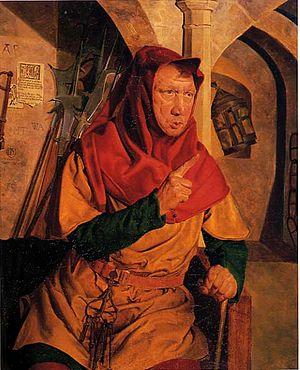
William Kempe, appelé également Will Kemp, mort sans doute le 2 novembre 1603, était un acteur anglais de la période élisabéthaine ayant appartenu à la troupe du lord chambellan, pour laquelle Shakespeare a vraisemblablement commencé à écrire. Kempe est principalement connu pour ses rôles de clown dans lesquels il s'est spécialisé. Il fait également partie des premiers actionnaires du théâtre du Globe avec Shakespeare. Il est considéré par ses contemporains comme le successeur du grand clown, Richard Tarlton tant dans la faveur de la reine que dans l'opinion du public.
Robert Armin était un acteur anglais, membre de la troupe du lord chambellan, dont faisait aussi partie Shakespeare. Il en devint le comique principal après le départ de William Kempe vers 1600. Dramaturge, il a écrit aussi la comédie The Two Maids of More Clacke, ainsi que Folle upon Foole, A Nest of Ninnies et The Italian Taylor and his Boy.